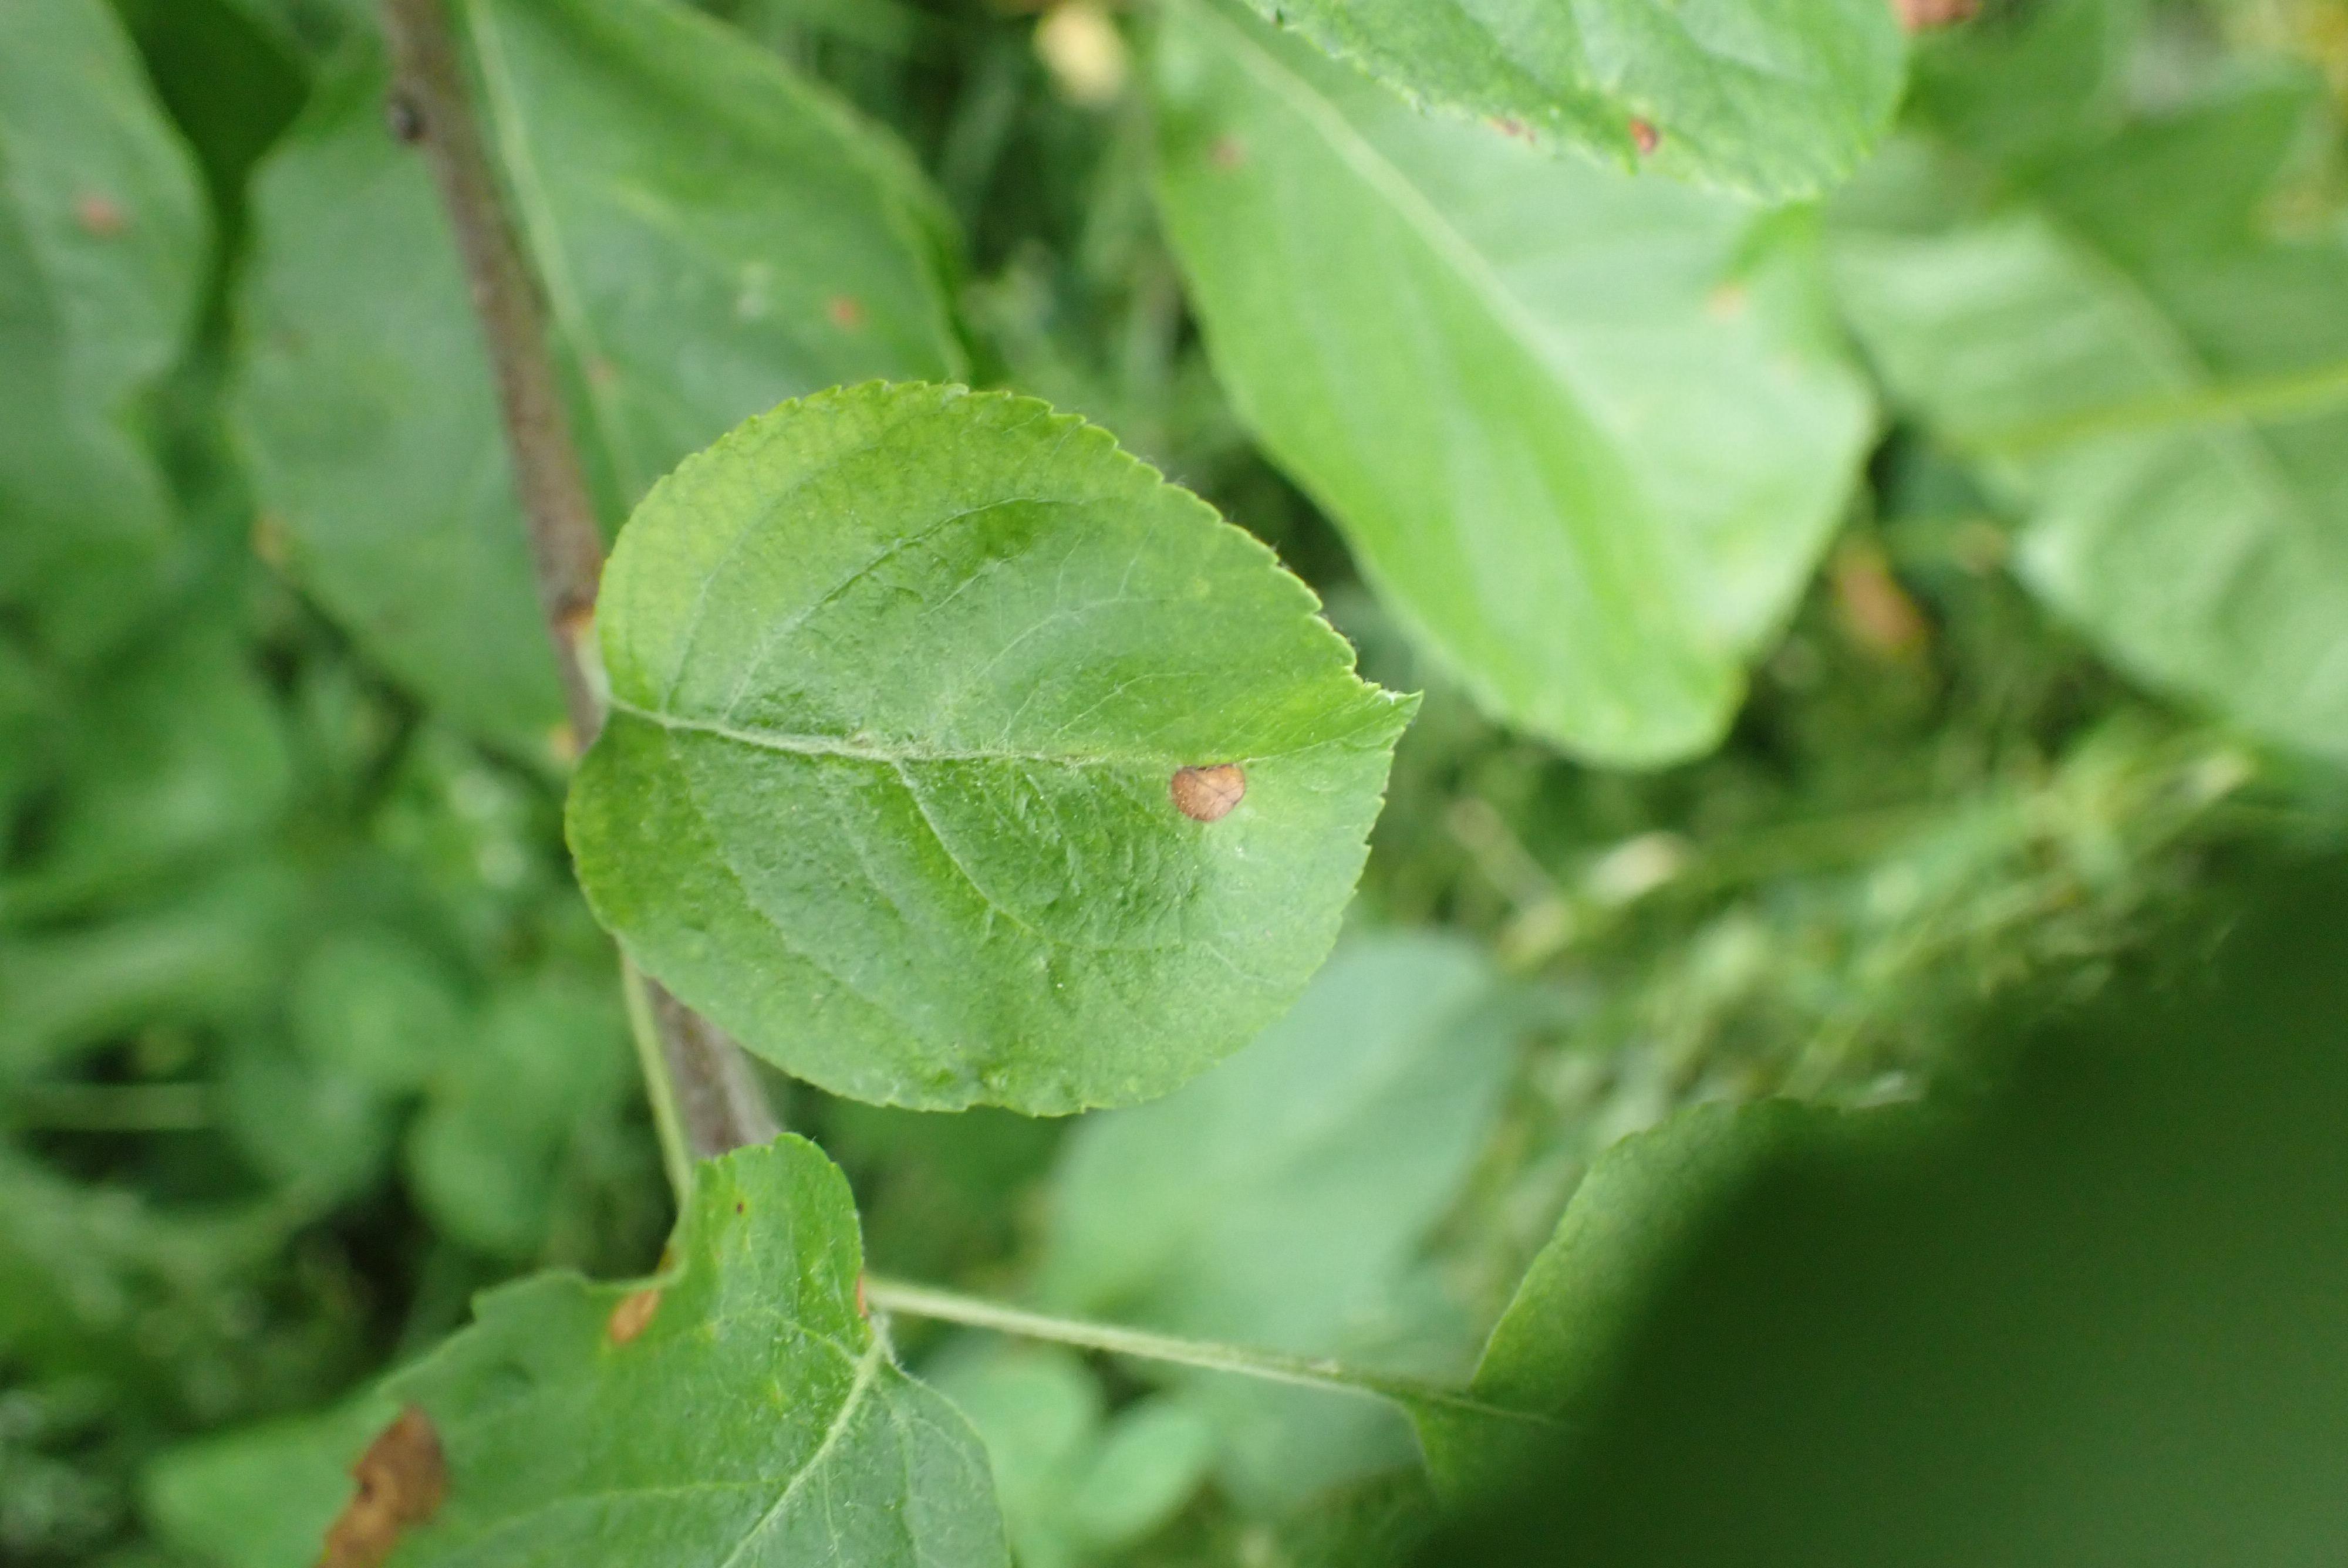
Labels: frog_eye_leaf_spot